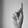
ASL letter: K